Sky position (RA, Dec in degrees): 330.4, 0.03532
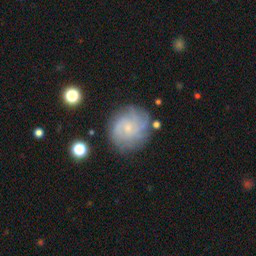
Galaxy morphology: Unbarred Tight Spiral Galaxies